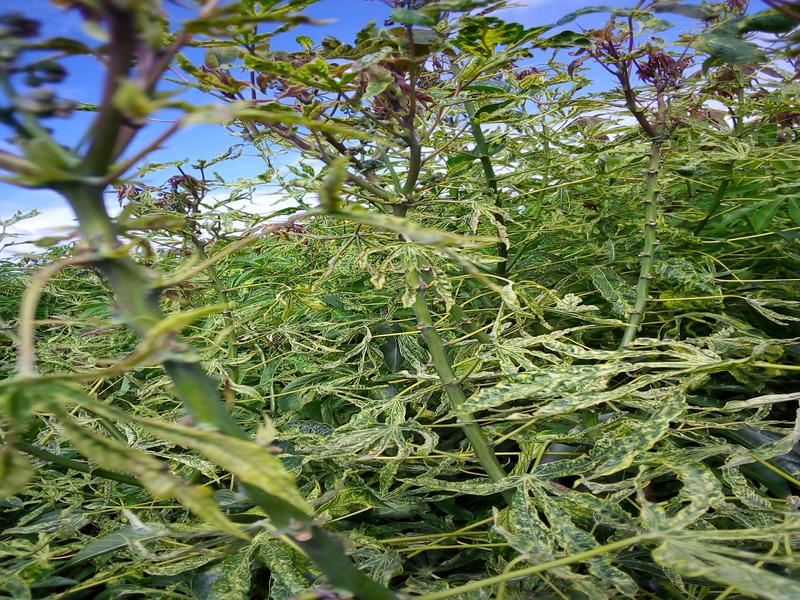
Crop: cassava
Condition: green_mottle